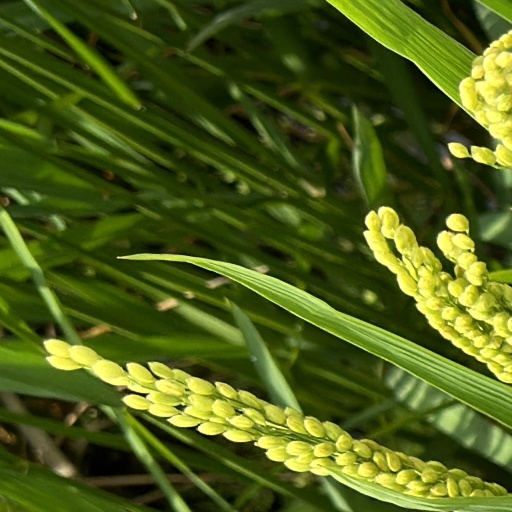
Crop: rice